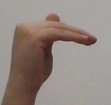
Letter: khaa